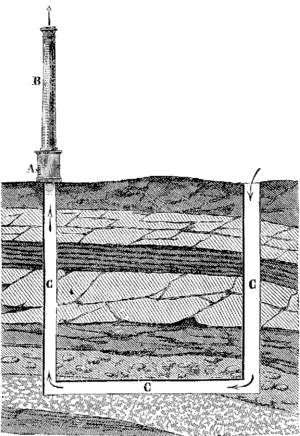
Ventilation des mines par une cheminée d’appel
L'aérage ou la ventilation est l'alimentation en air frais d'une exploitation minière souterraine ou d'un tunnel.
Le charbon est exploité depuis des siècles, et utilisé comme combustible et source d'énergie.